Sky position (RA, Dec in degrees): 201.078, 11.98
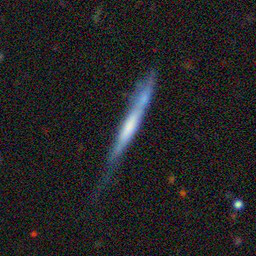
Galaxy morphology: Edge-on Galaxies without Bulge